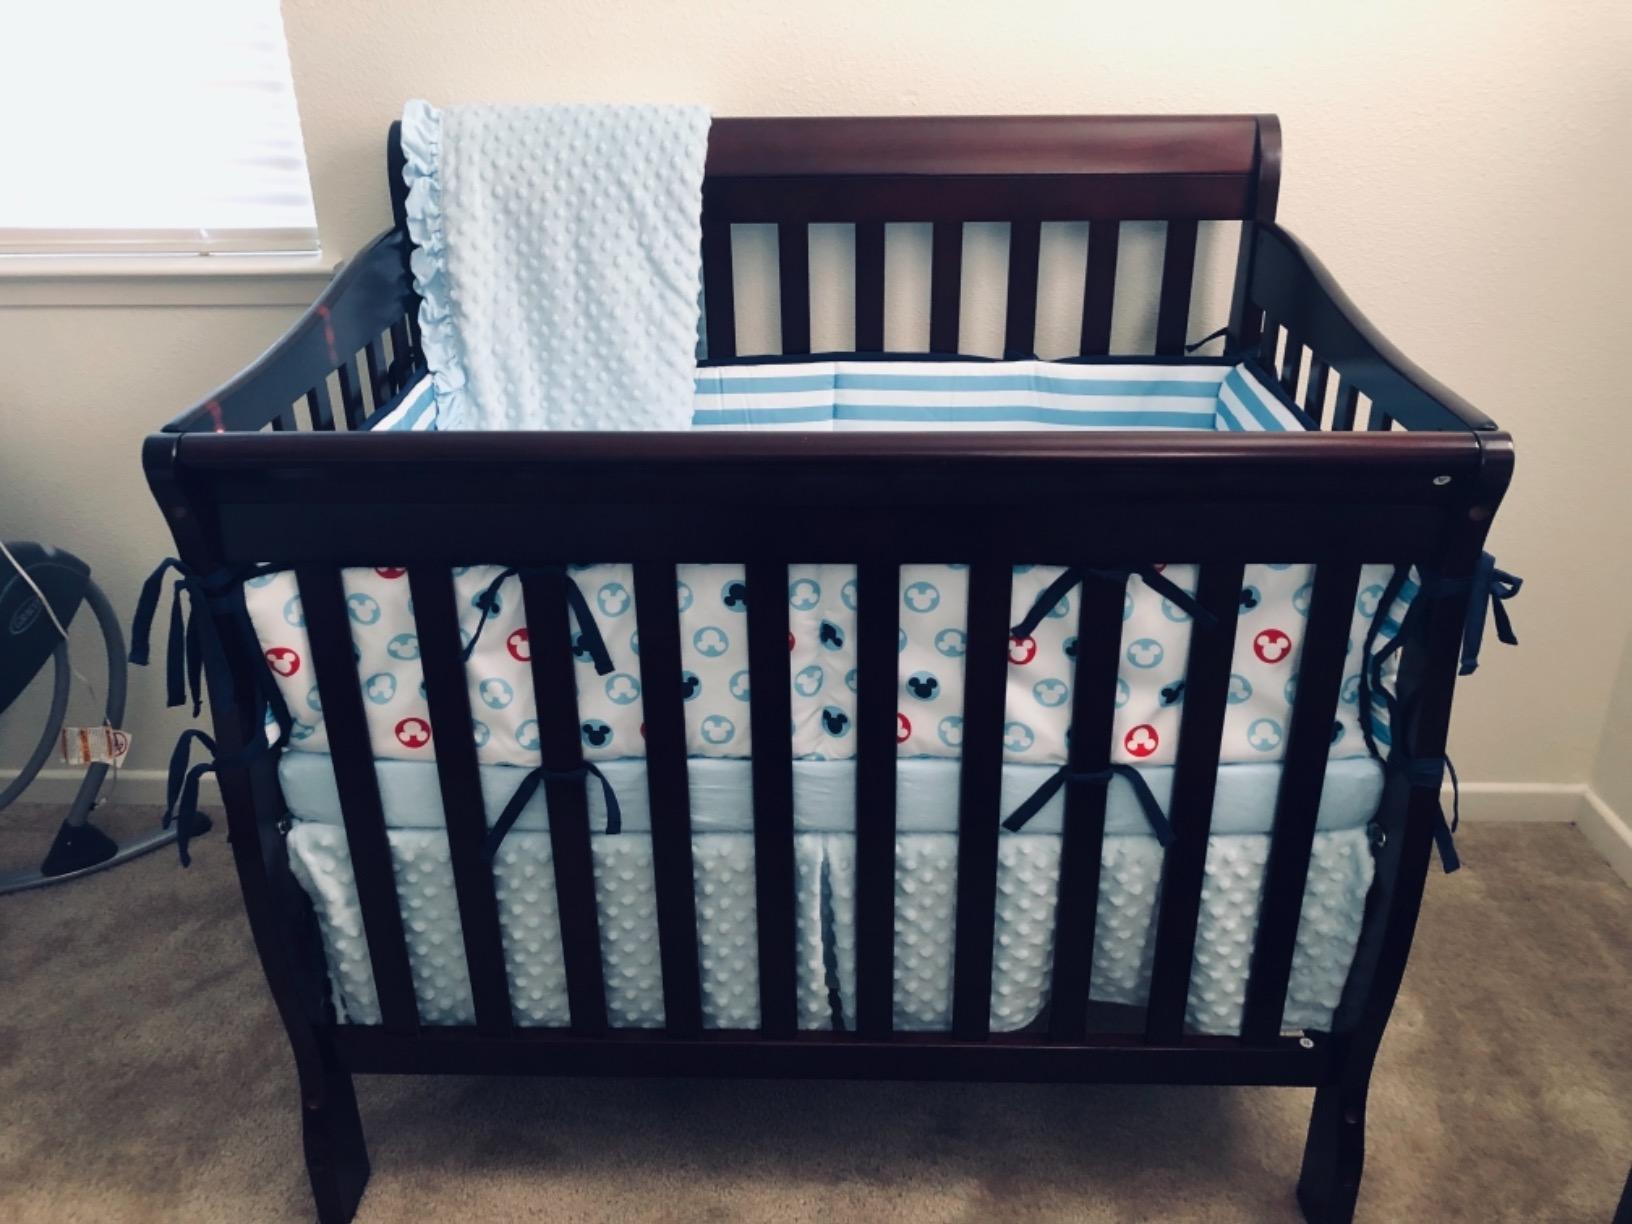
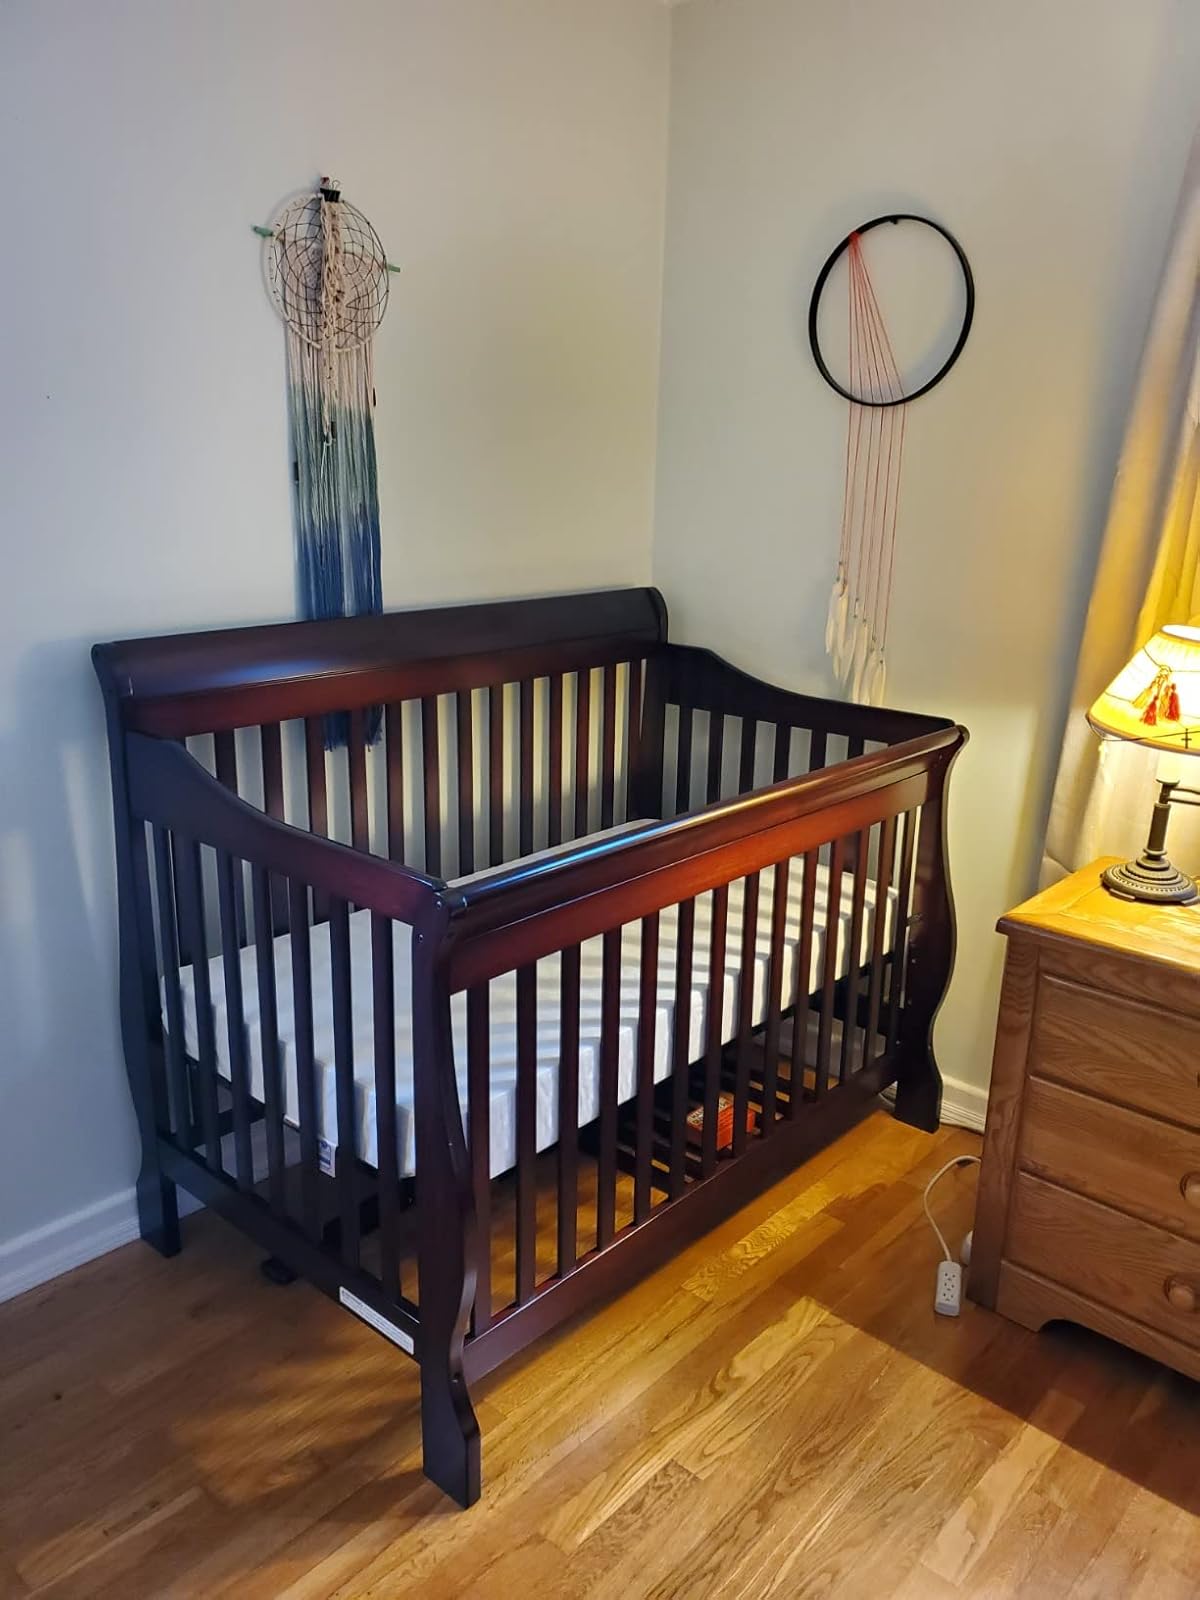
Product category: products_crib
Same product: yes